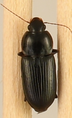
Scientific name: Discoderus parallelus
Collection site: Central Plains Experimental Range NEON (CPER), plot CPER_008